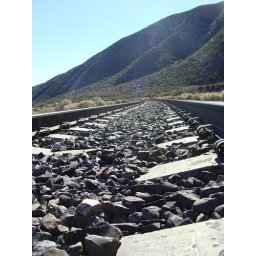
just off the 138 near the mormon rocks looking west down the railroad track